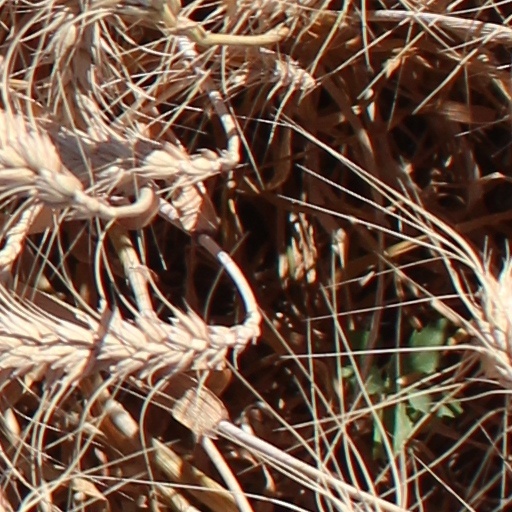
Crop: wheat